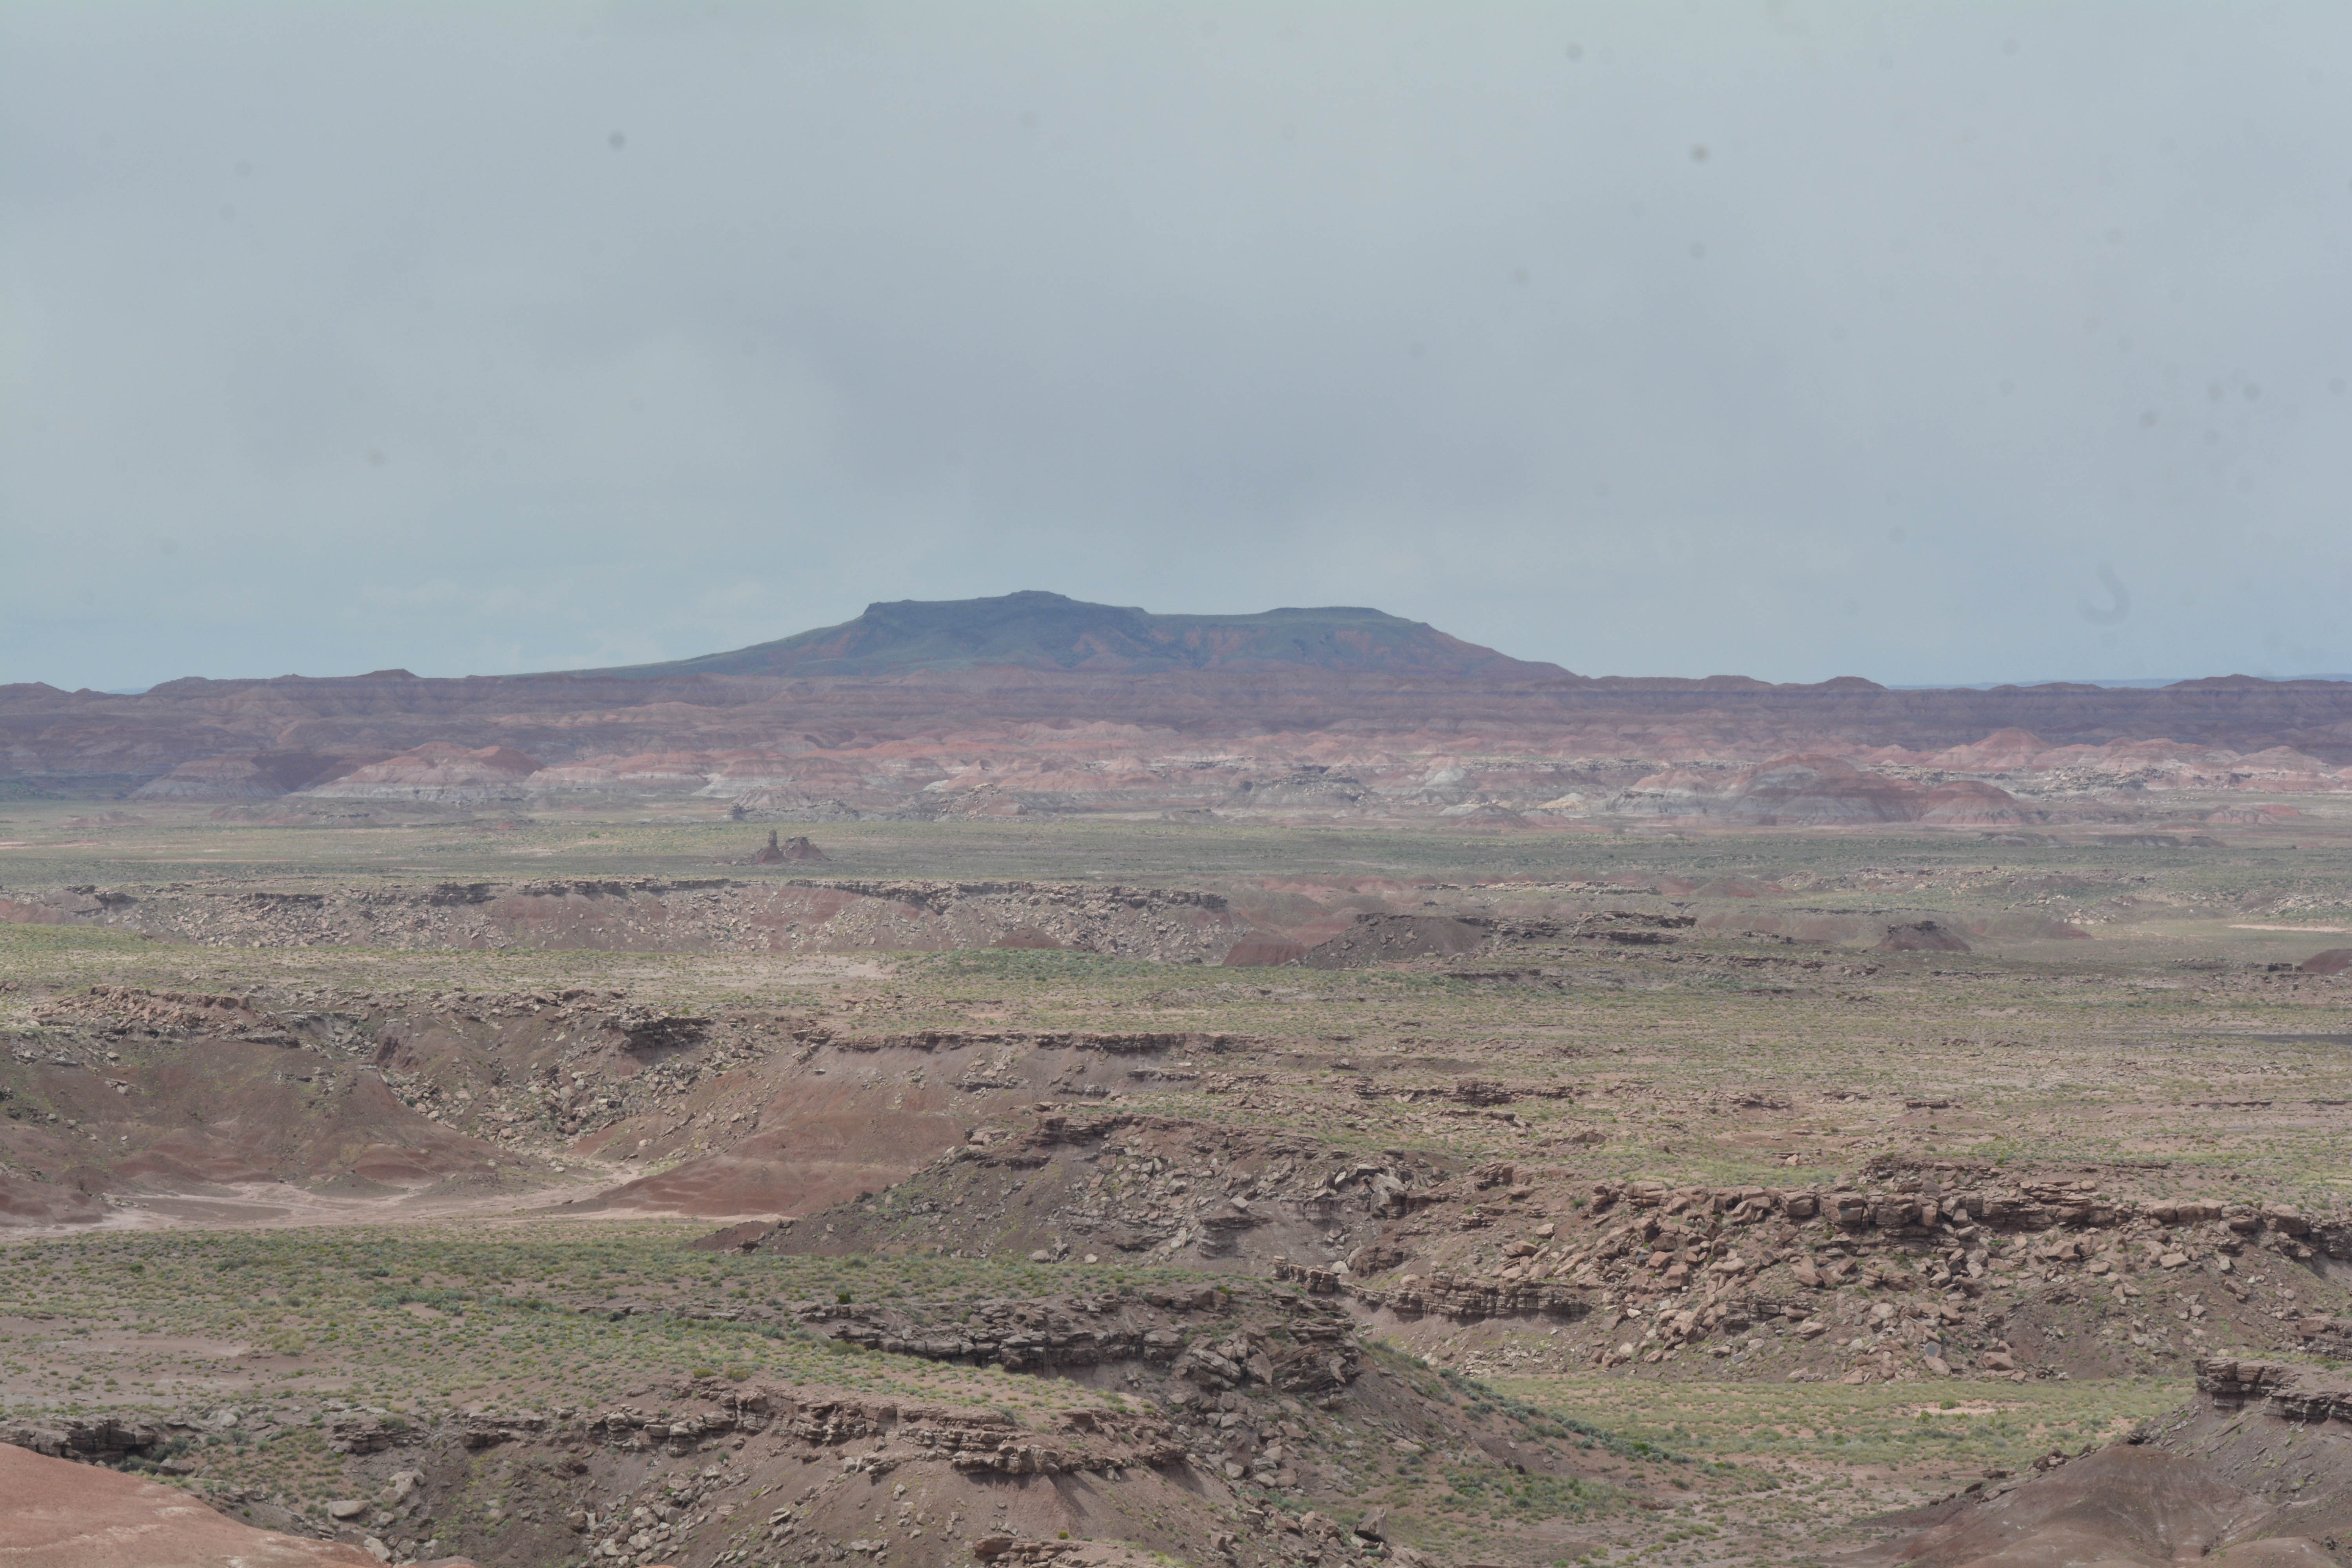
landscape, wilderness, prairie, desert, valley, soil, savanna, plain, geology, badlands, plateau, marccooper, painteddesert, petrifiedforest, route66, holbrook, arizonalandscape, ecosystem, wadi, steppe, landform, natural environment, geographical feature